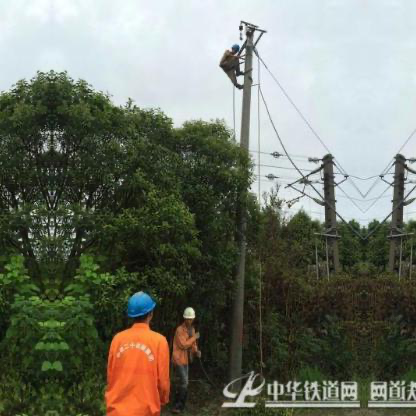
Objects in the image:
label: helmet
label: helmet
label: helmet